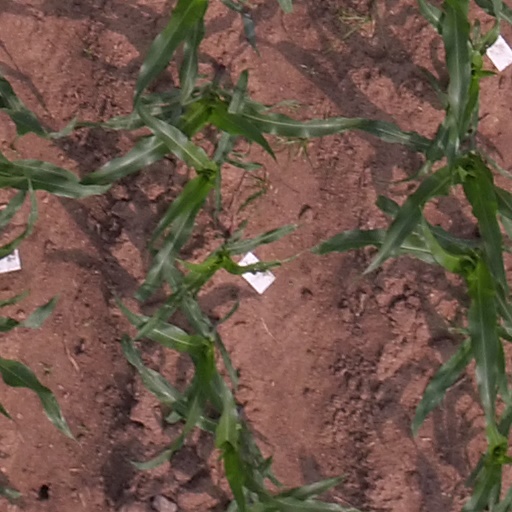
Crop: maize; corn